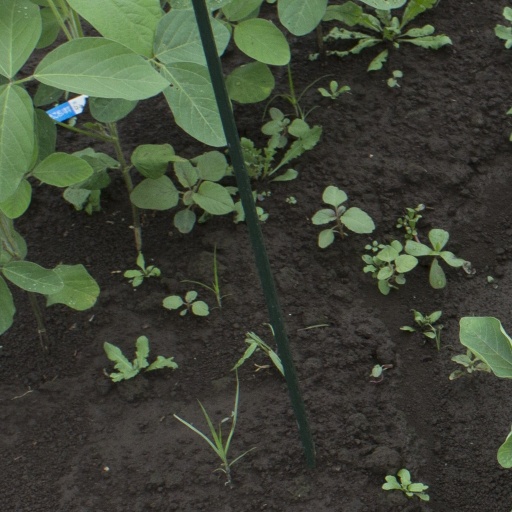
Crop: soybean